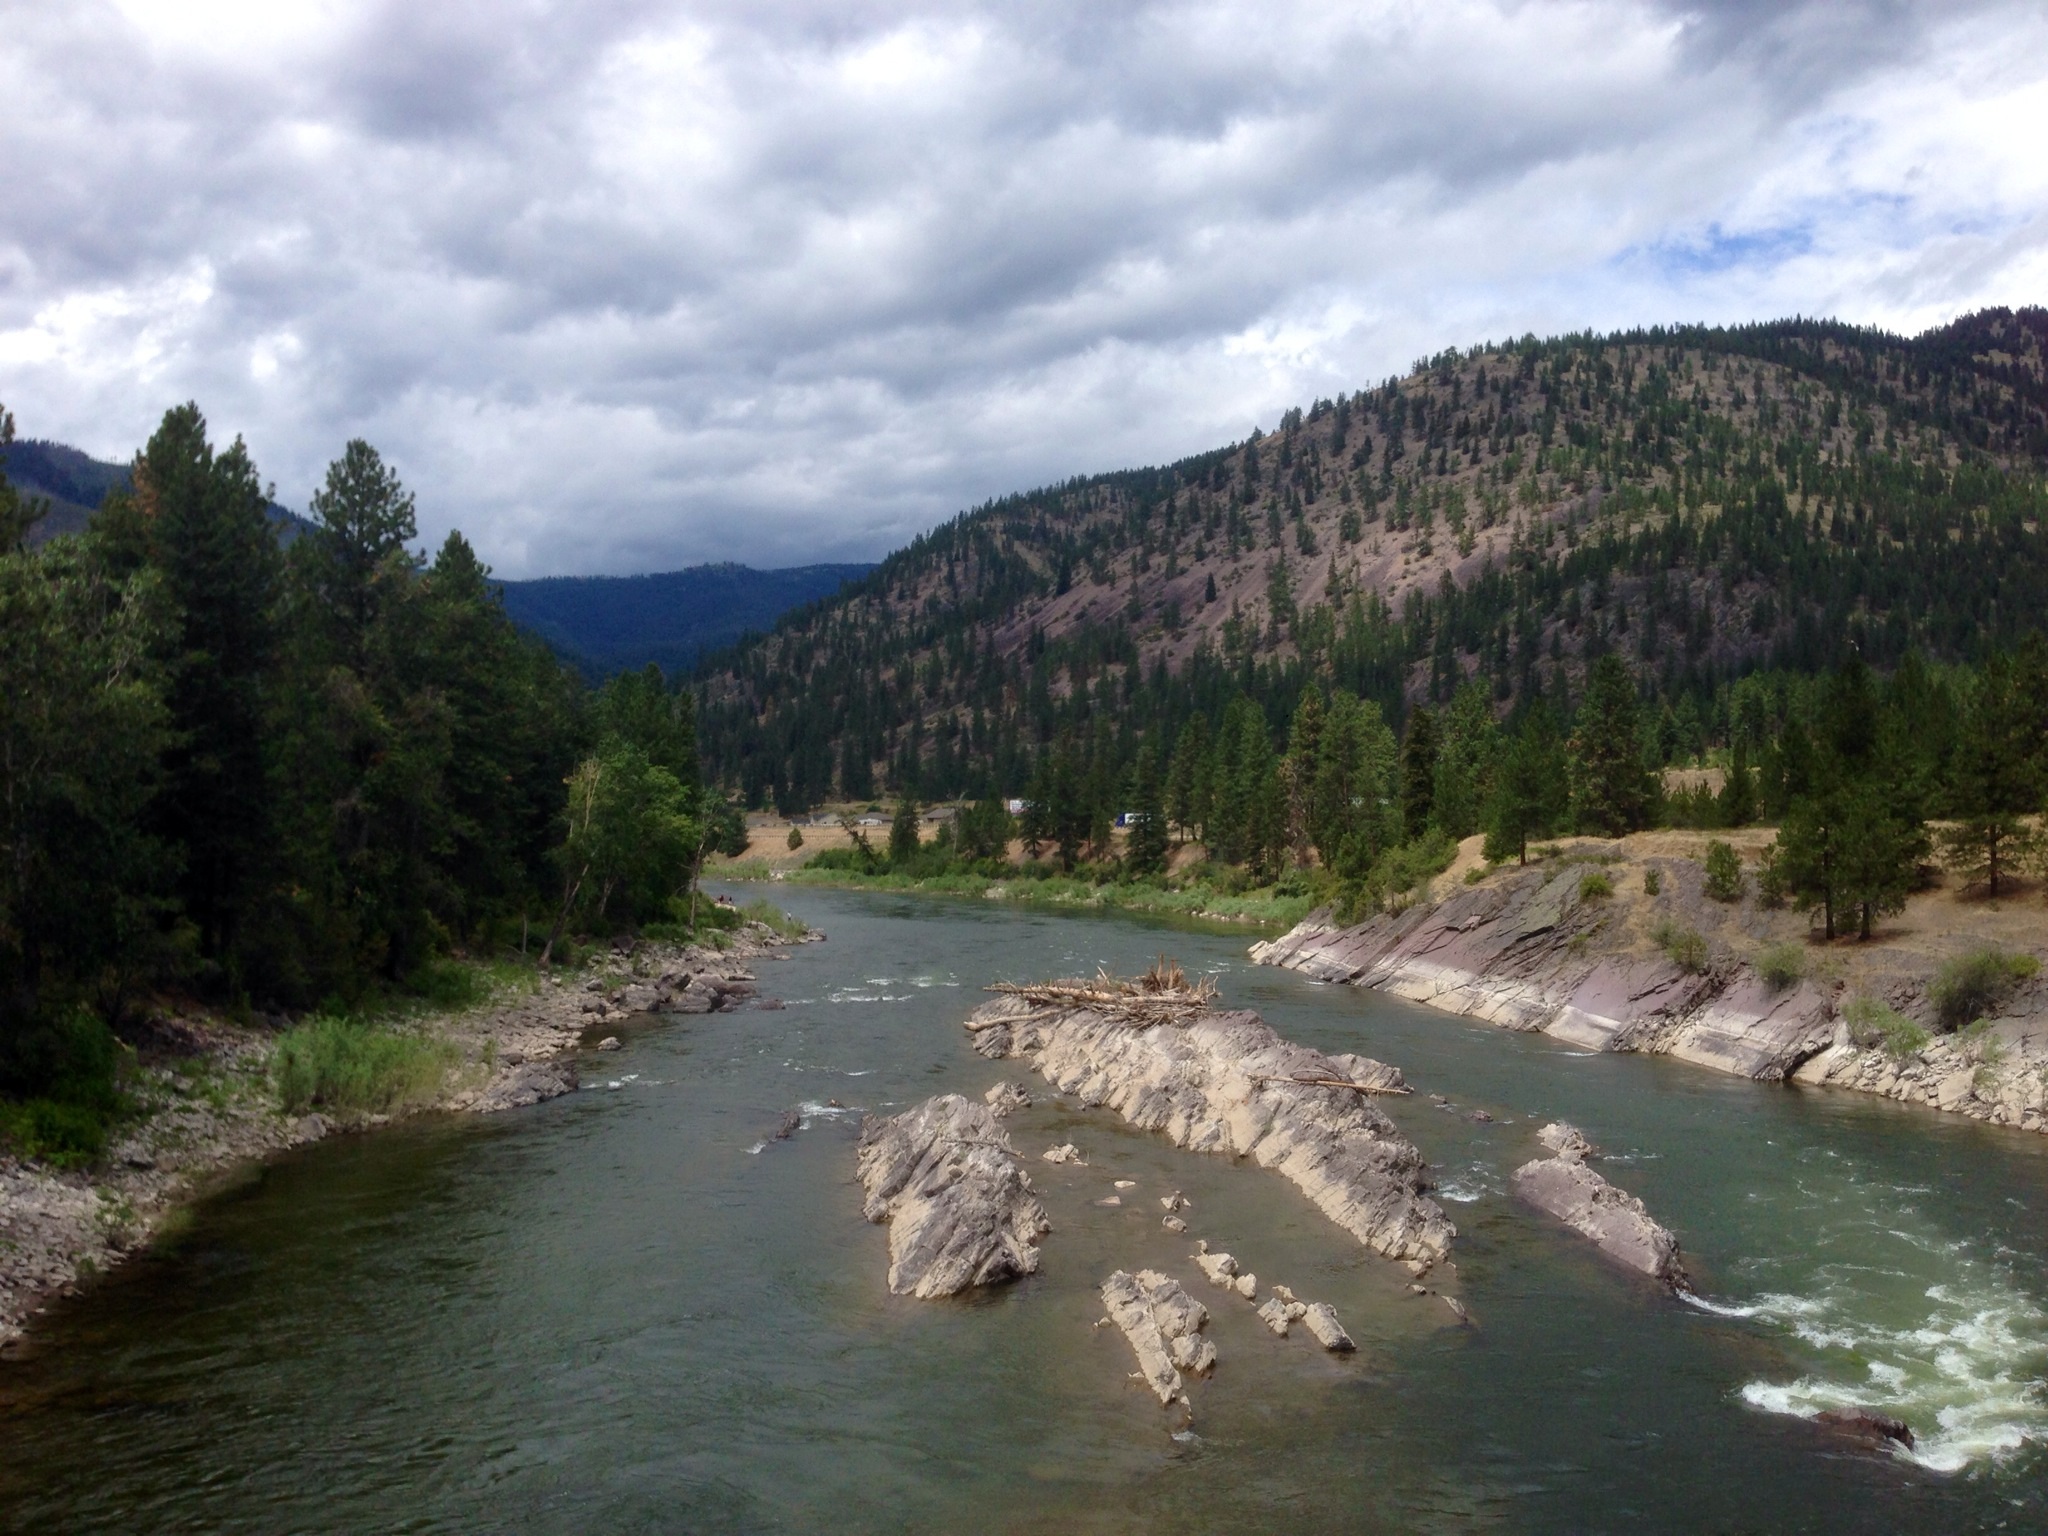
river, valley, stream, rapid, reservoir, waterway, loch, landform, geographical feature